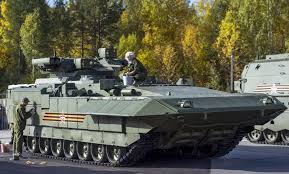
Label: BMP-T15